Aviation in the United States

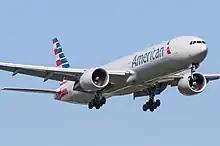
An aircraft from the United States landing at London Heathrow Airport. Traveling by air is the most popular means of long-distance passenger travel in the U.S.

After the first World War, the U.S. aircraft industry declined and stagnated, due to low budgets, low demand, and the high competition from foreign manufacturers who already possessed technology far more advanced than the U.S. did. Because the bulk of the aircraft demand had come from military uses, the post-war period resulted in a surplus of aircraft left over from wartime accompanied by a lack of demand, creating an excess supply of unused aircraft.